Jan Cornets De Groot

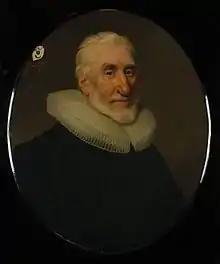
A 1636 copy of a painting by Michiel van Mierevelt

Jan Cornets De Groot or Johan Hugo De Groot Latinized as Janus Grotius (8 March 1554 – 3 May 1640) was a Dutch nobleman and scholar who conducted experiments in physics and explored natural philosophy. Along with Simon Stevin he experimented on the time taken for lead of different weights to fall to the ground to prove Aristotle wrong in the famous Delft tower experiment.